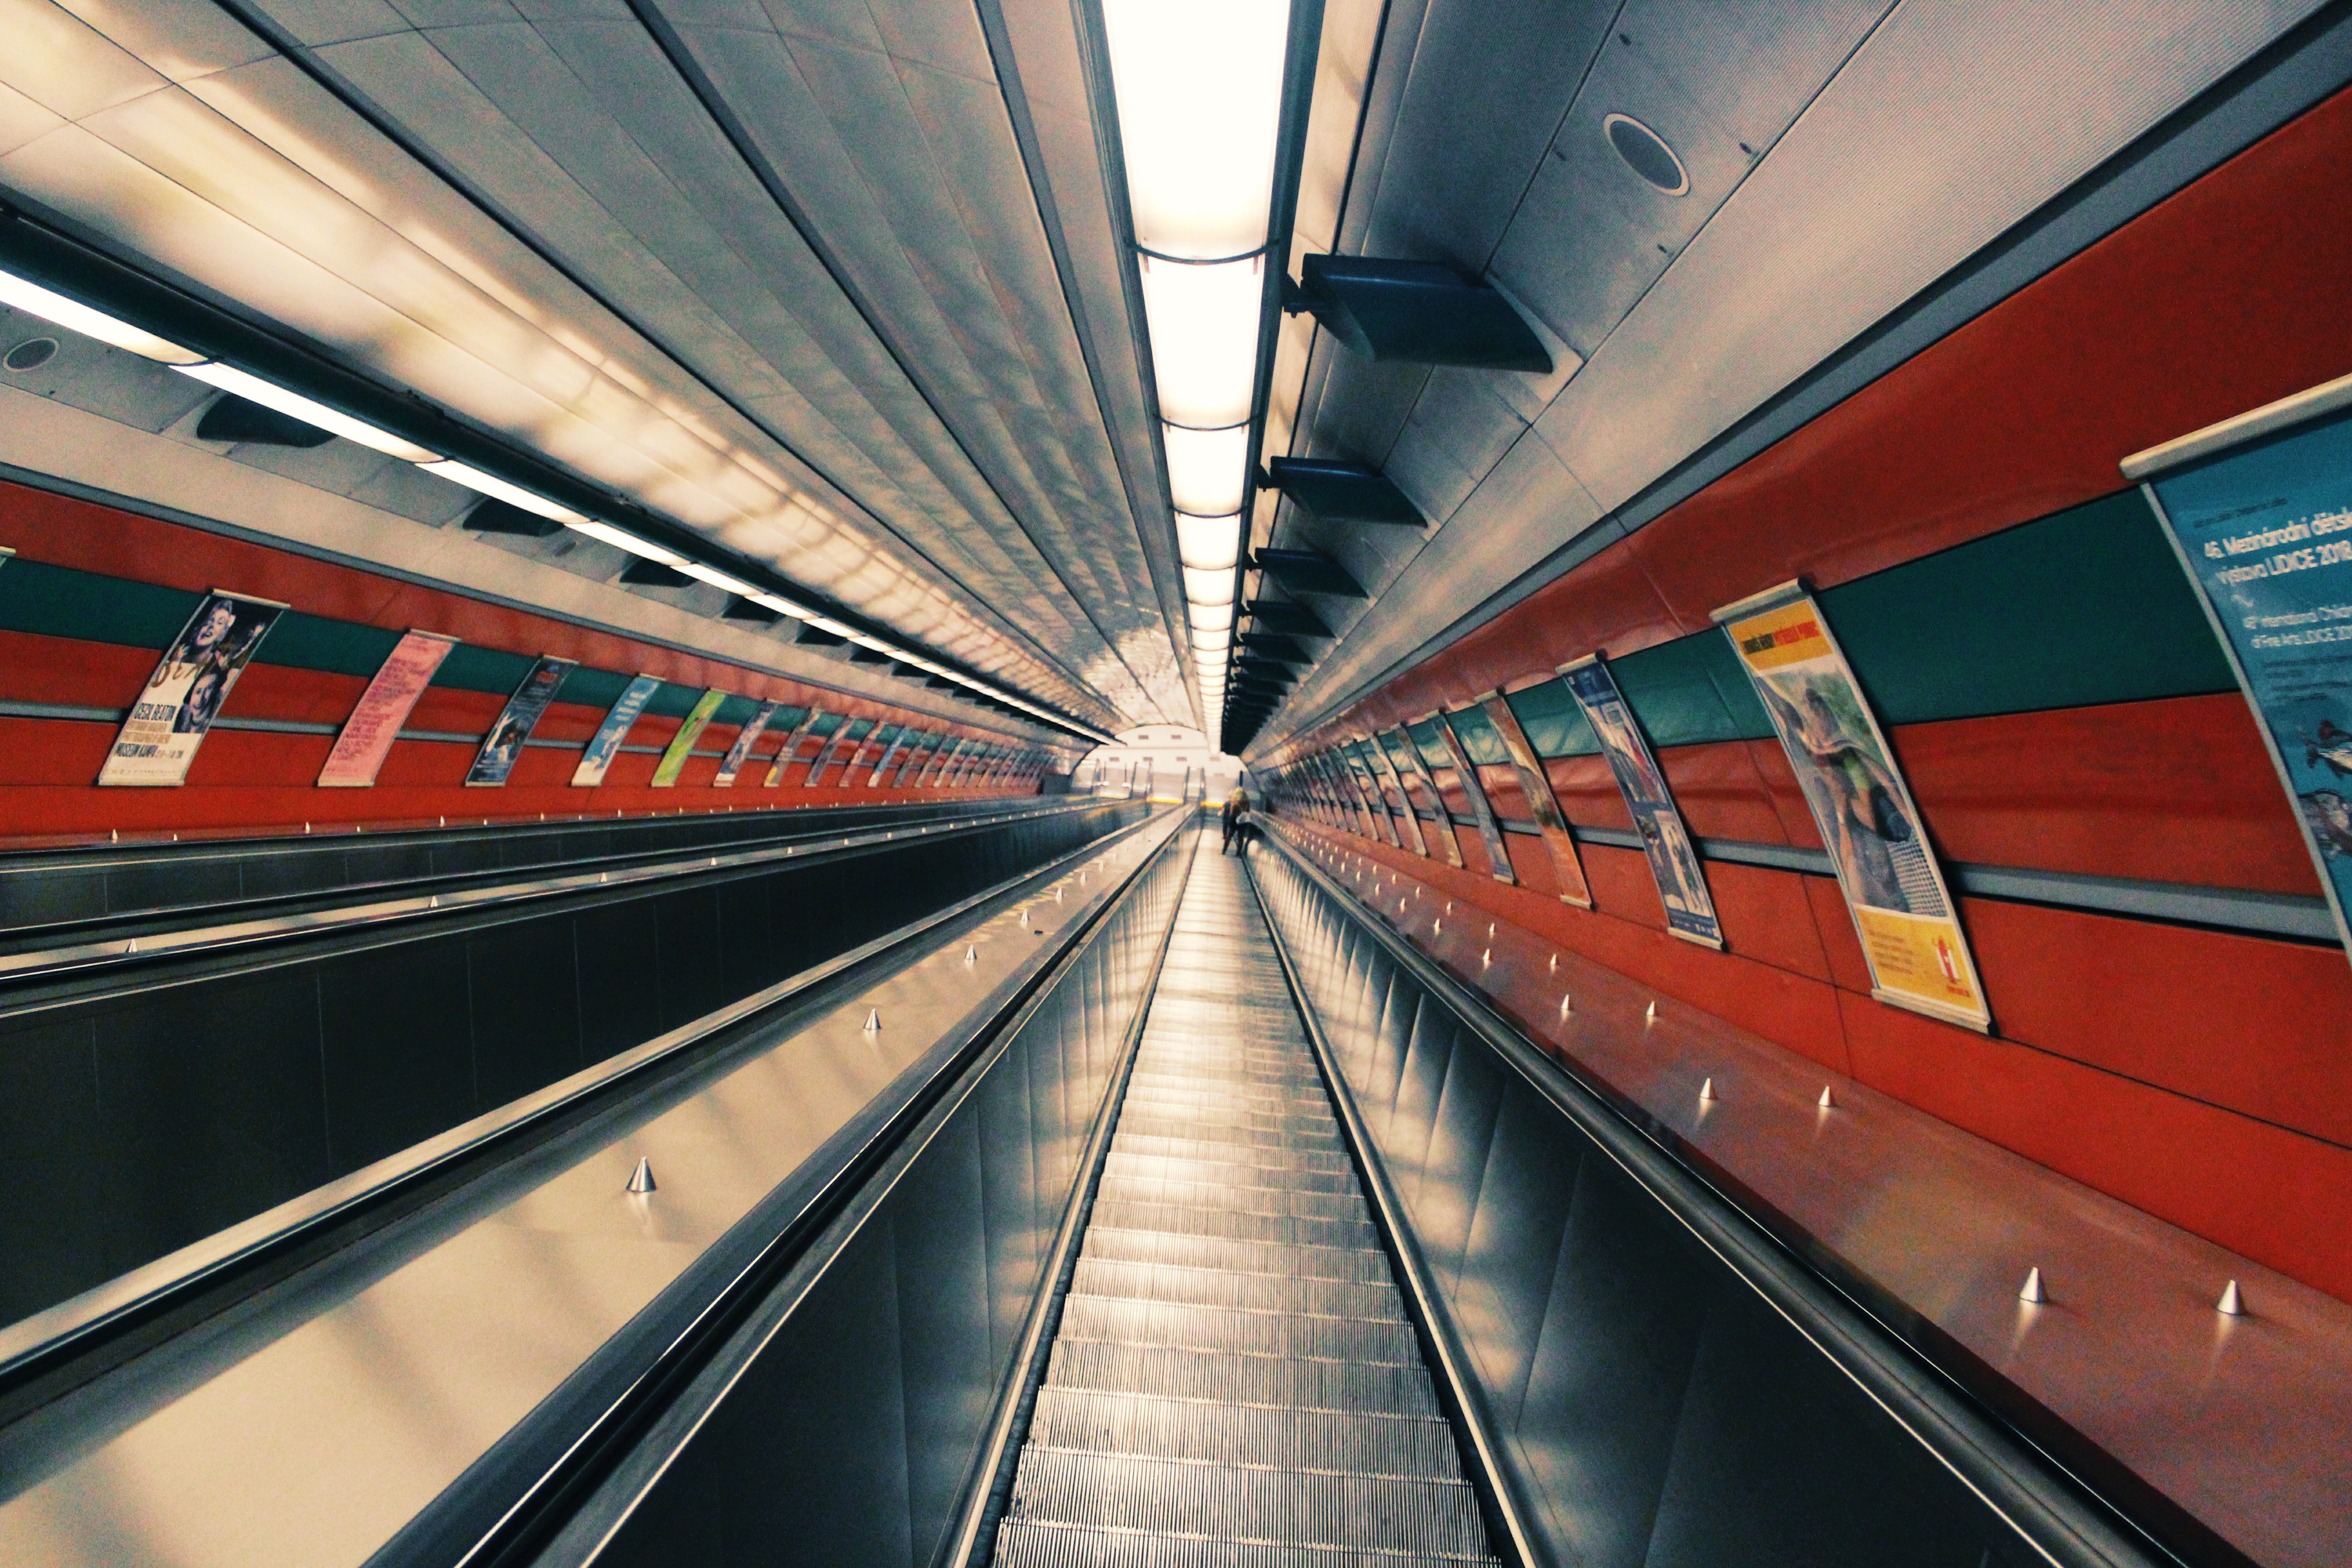
transport, red, architecture, symmetry, line, metropolitan area, urban area, building, public transport, metro, metro station, train station, city